Treaty of Brétigny

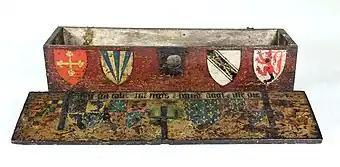
Treaty of Calais Chest in the National Archives, Kew

The Treaty of Brétigny was ratified on 10 May 1360, by Dauphin Charles and six English knights at the Hôtel de Sens. On 14 June 1360, John II, a prisoner in England, ratified the treaty at a banquet attended by Edward III, his son the Prince of Wales, and the other French prisoners from the Battle of Poitiers. The finalization of the treaty would occur in Calais on 24 October 1360.